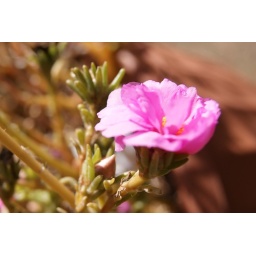
* a pink flower in autumn *